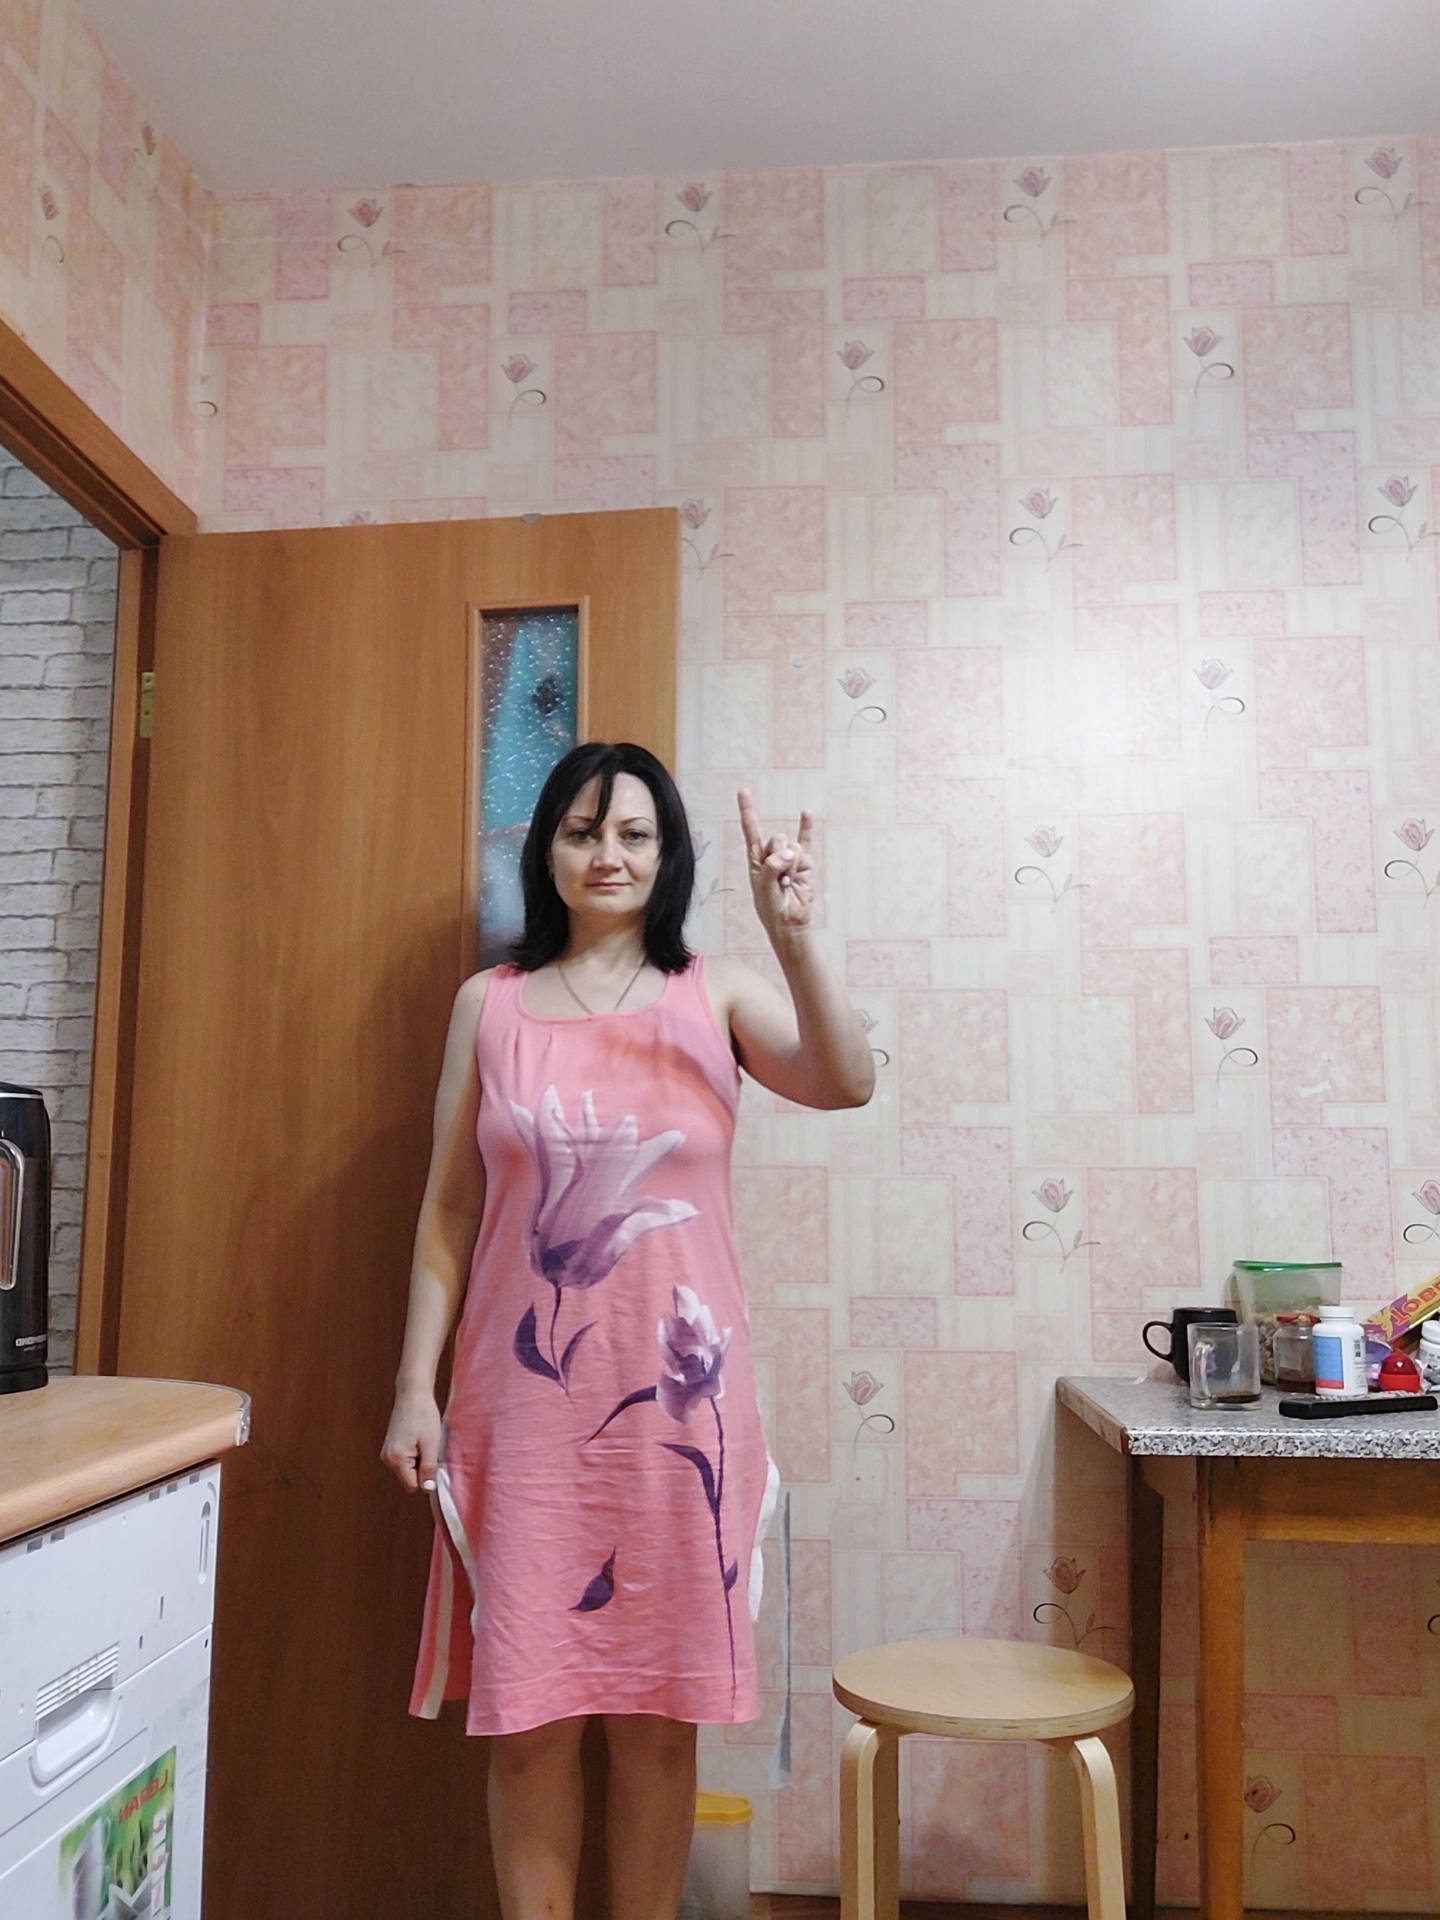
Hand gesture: rock